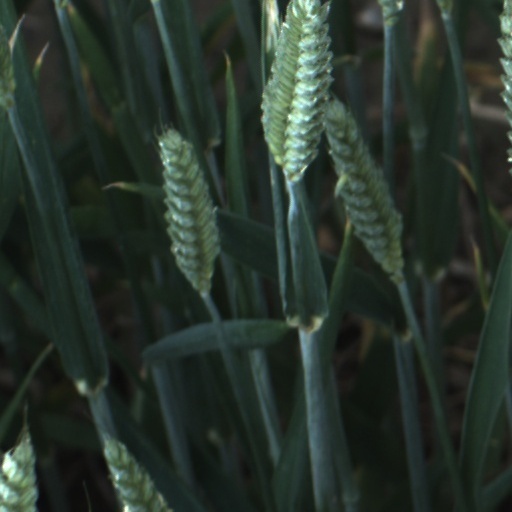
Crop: wheat